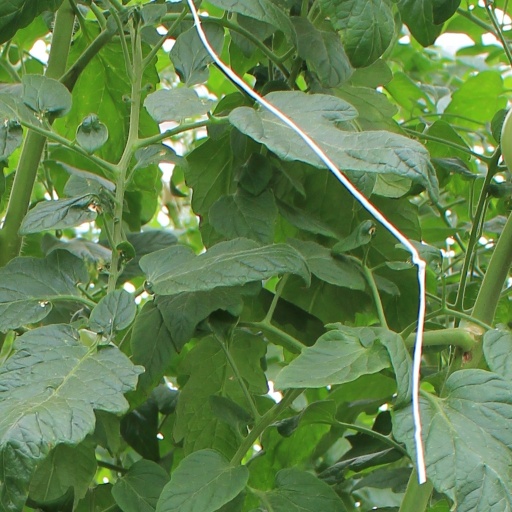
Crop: tomato